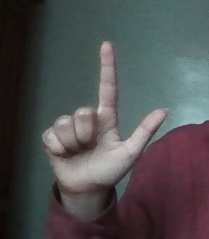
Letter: laam